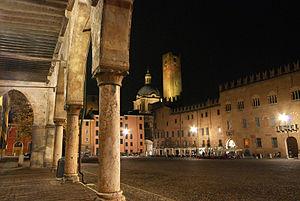
La Piazza Sordello est une grande place située à Mantoue et dédiée au poète mantouan du XIIIe siècle Sordello da Goito.